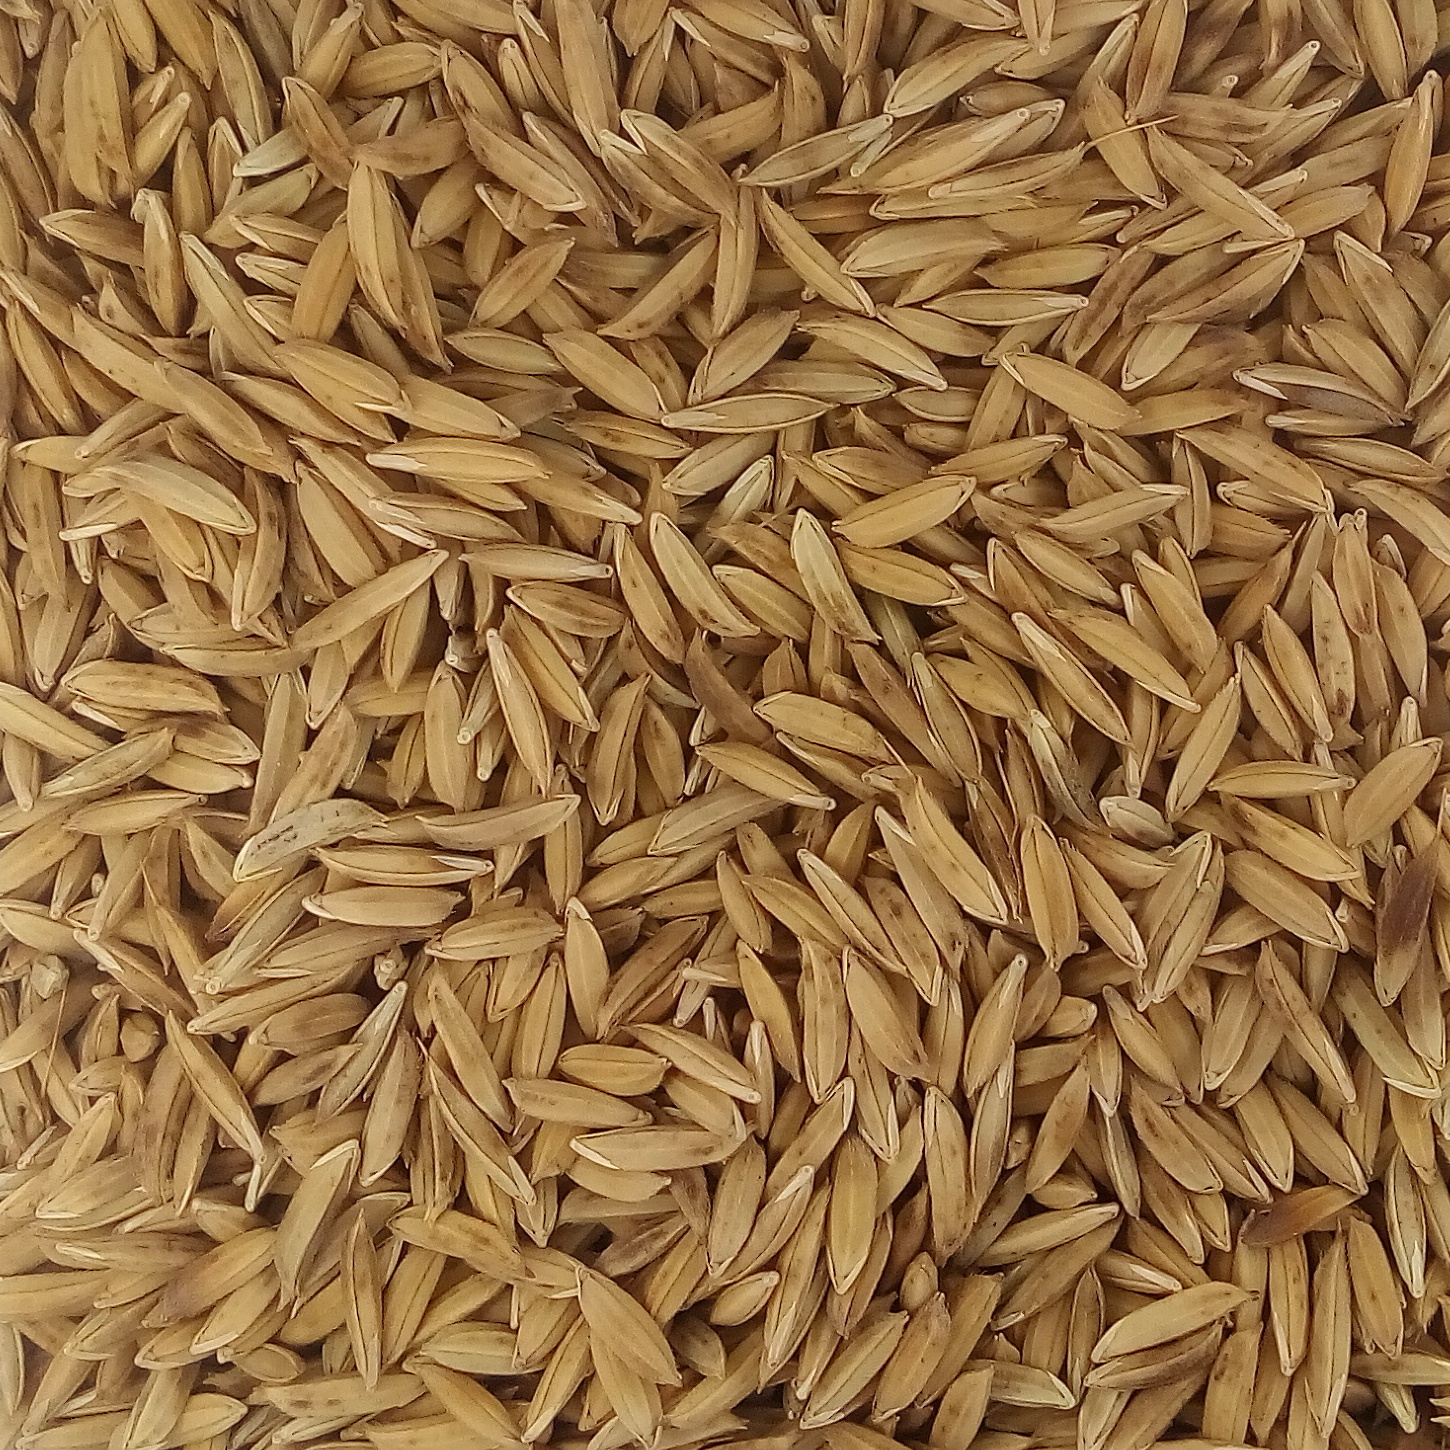
Rice seed variety: BAS_370